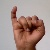
The image shows a hand gesture representing the letter 'I' in Indian Sign Language.